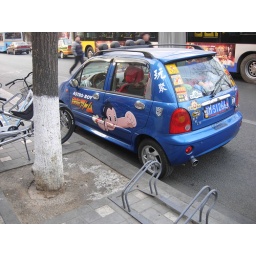
Astro Boy on a car parked on Drum Tower street in Houtian